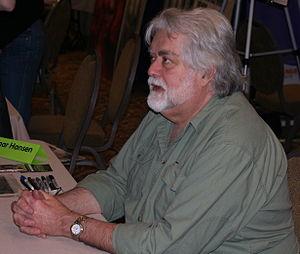
Gunnar Hansen, né le 4 mars 1947 à Reykjavik et mort le 7 novembre 2015 à Northeast Harbor, était un acteur islando-américain surtout connu pour son rôle de Leatherface dans Massacre à la tronçonneuse.